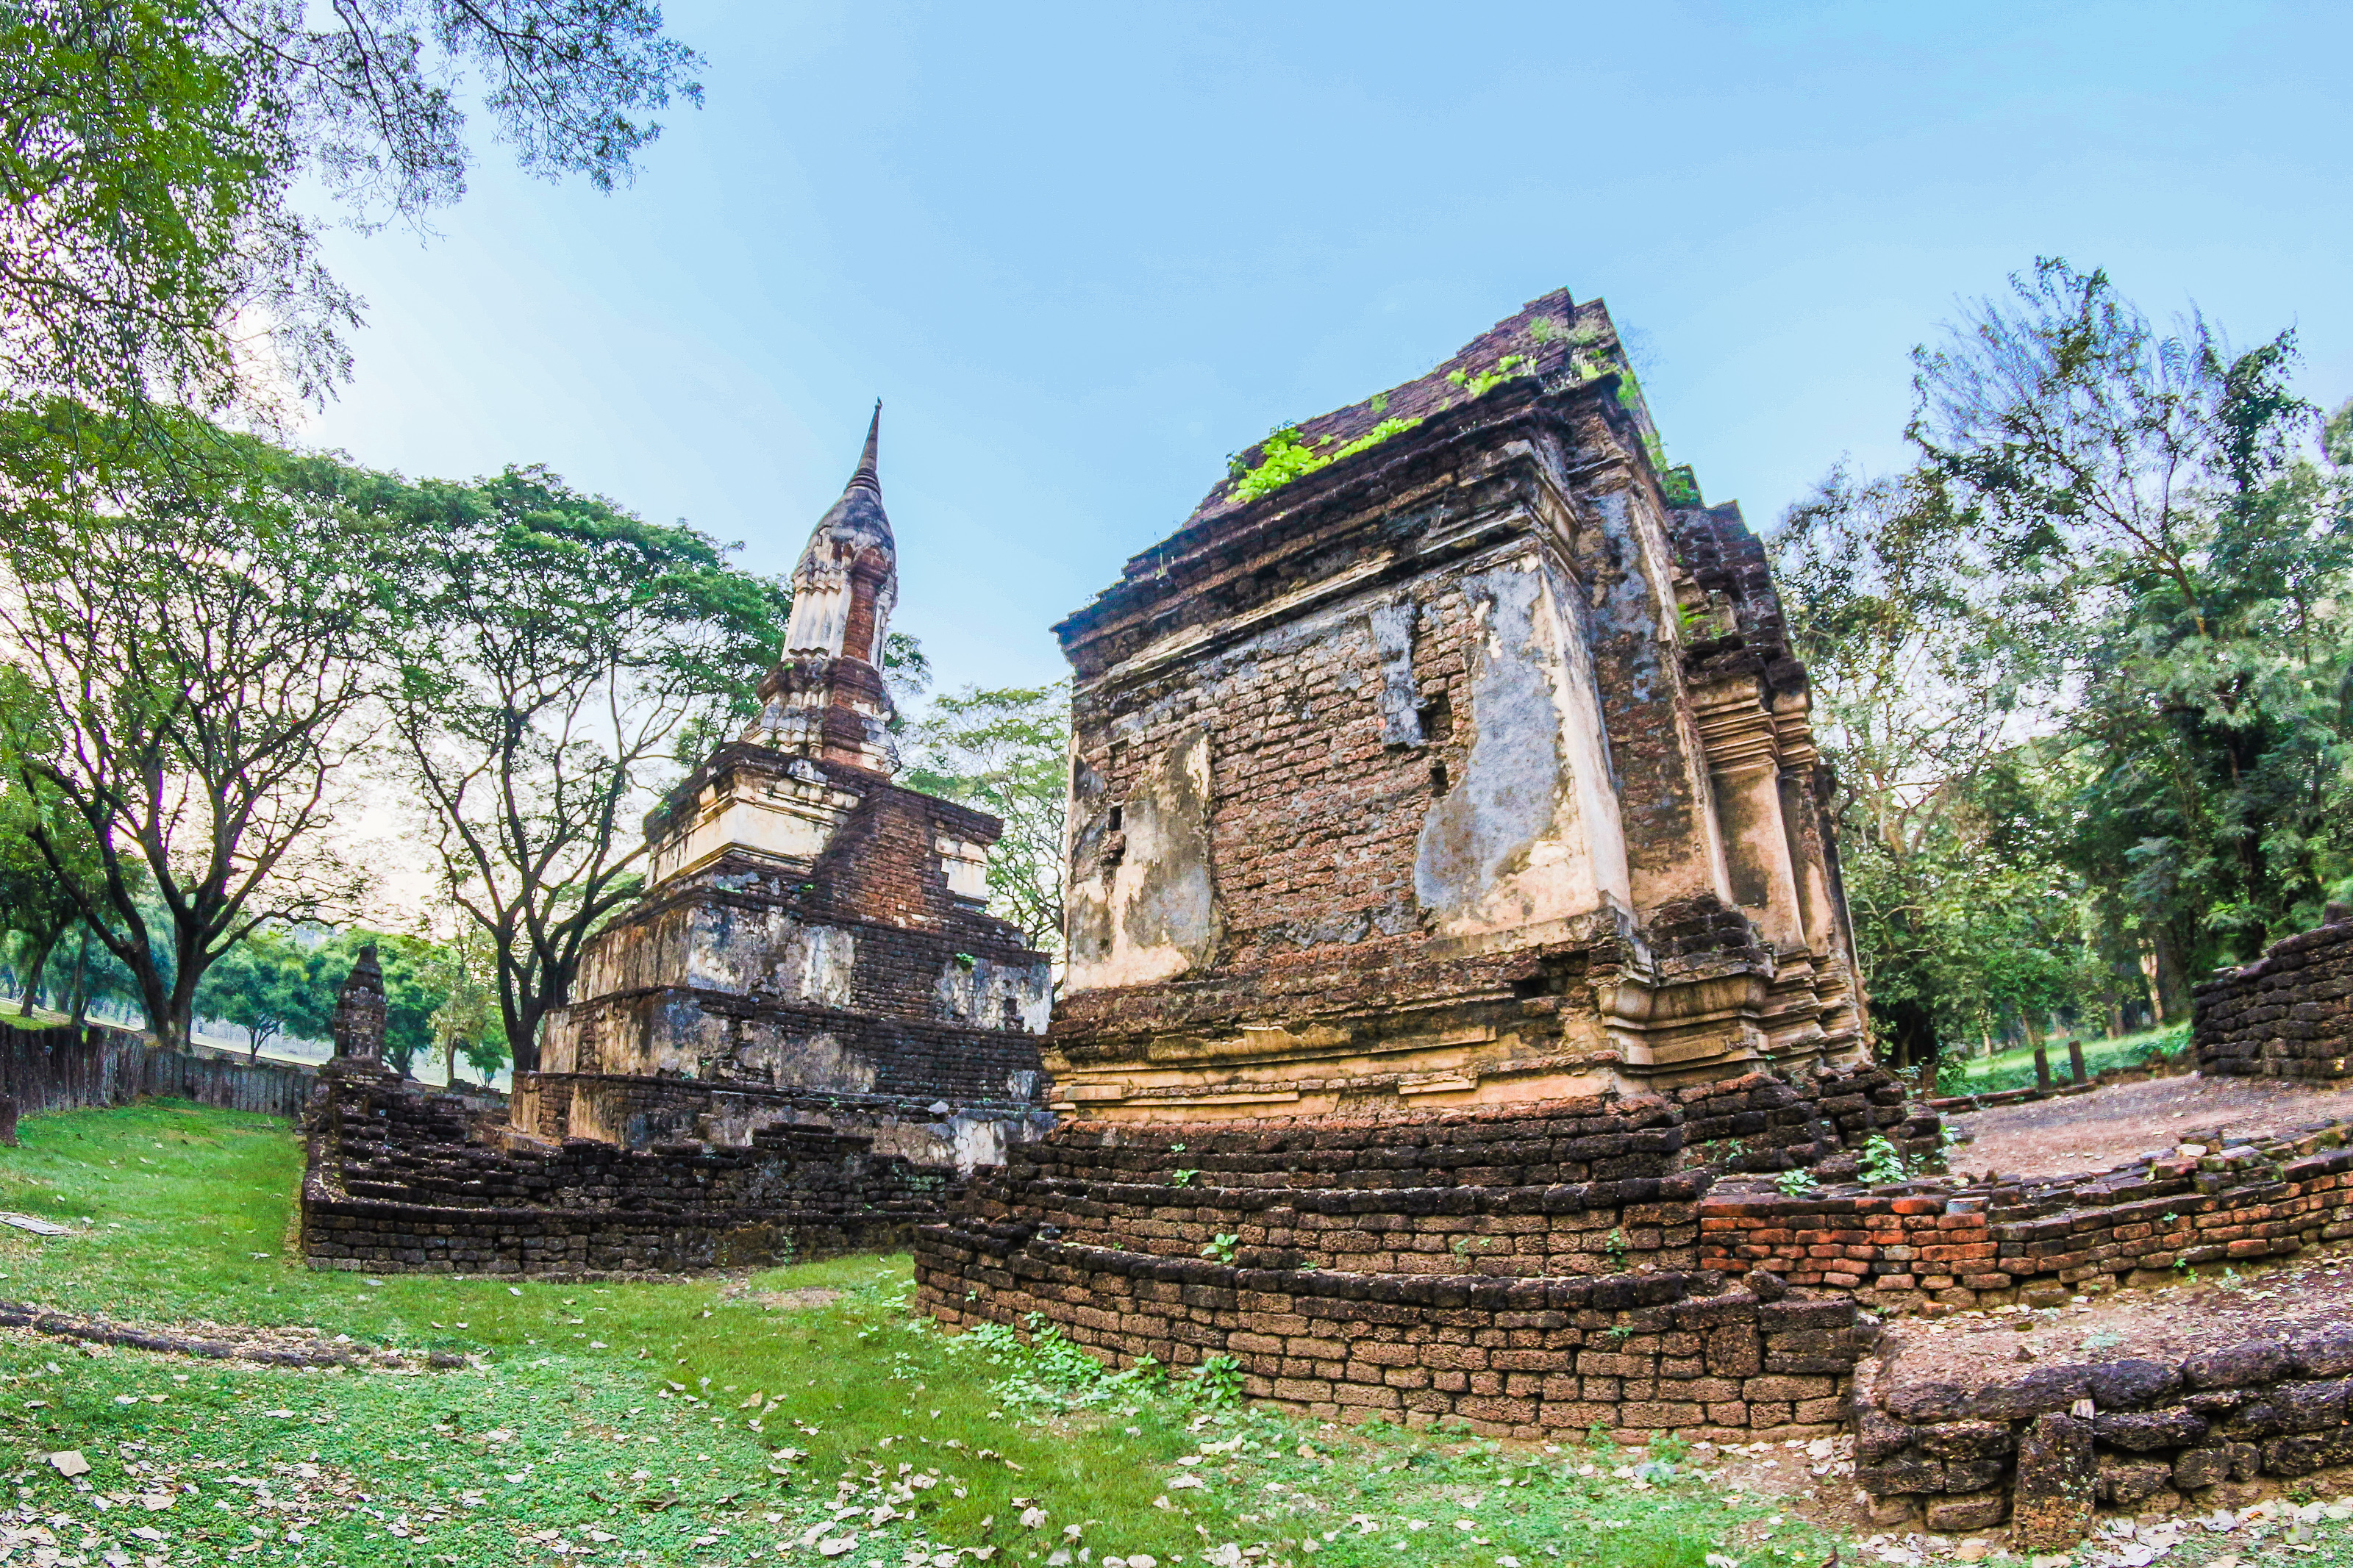
ancient, architecture, art, asia, asian, buddha, buddhism, buddhist, chang, culture, famous, heritage, historical, history, landmark, lom, old, pagoda, park, religion, satchanalai, si, siam, statue, stone, sukhothai, temple, thai, thailand, tourist, travel, unesco, wat, historic site, building, place of worship, ruins, grass, tree, ancient history, photography, maya city, archaeological site, tourism